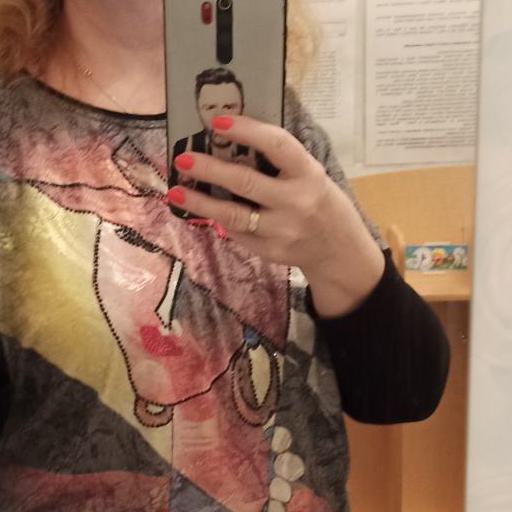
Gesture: no_gesture